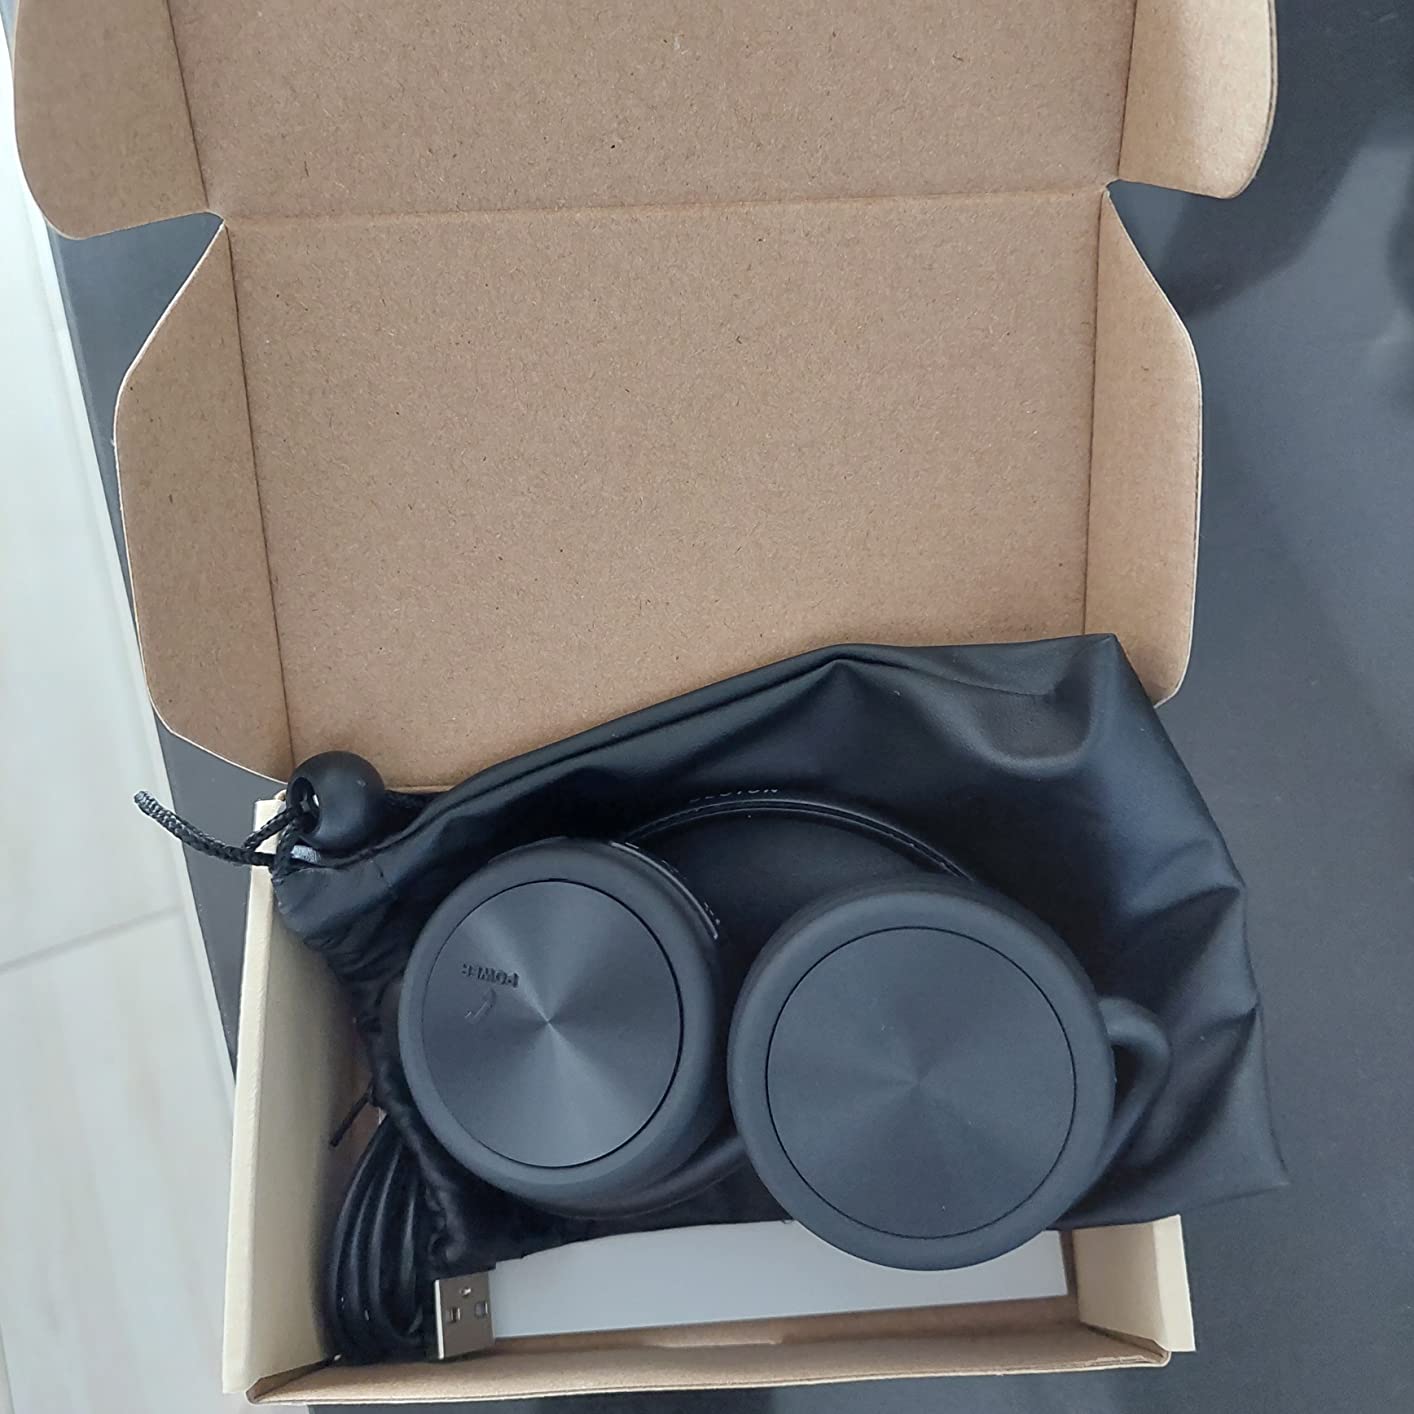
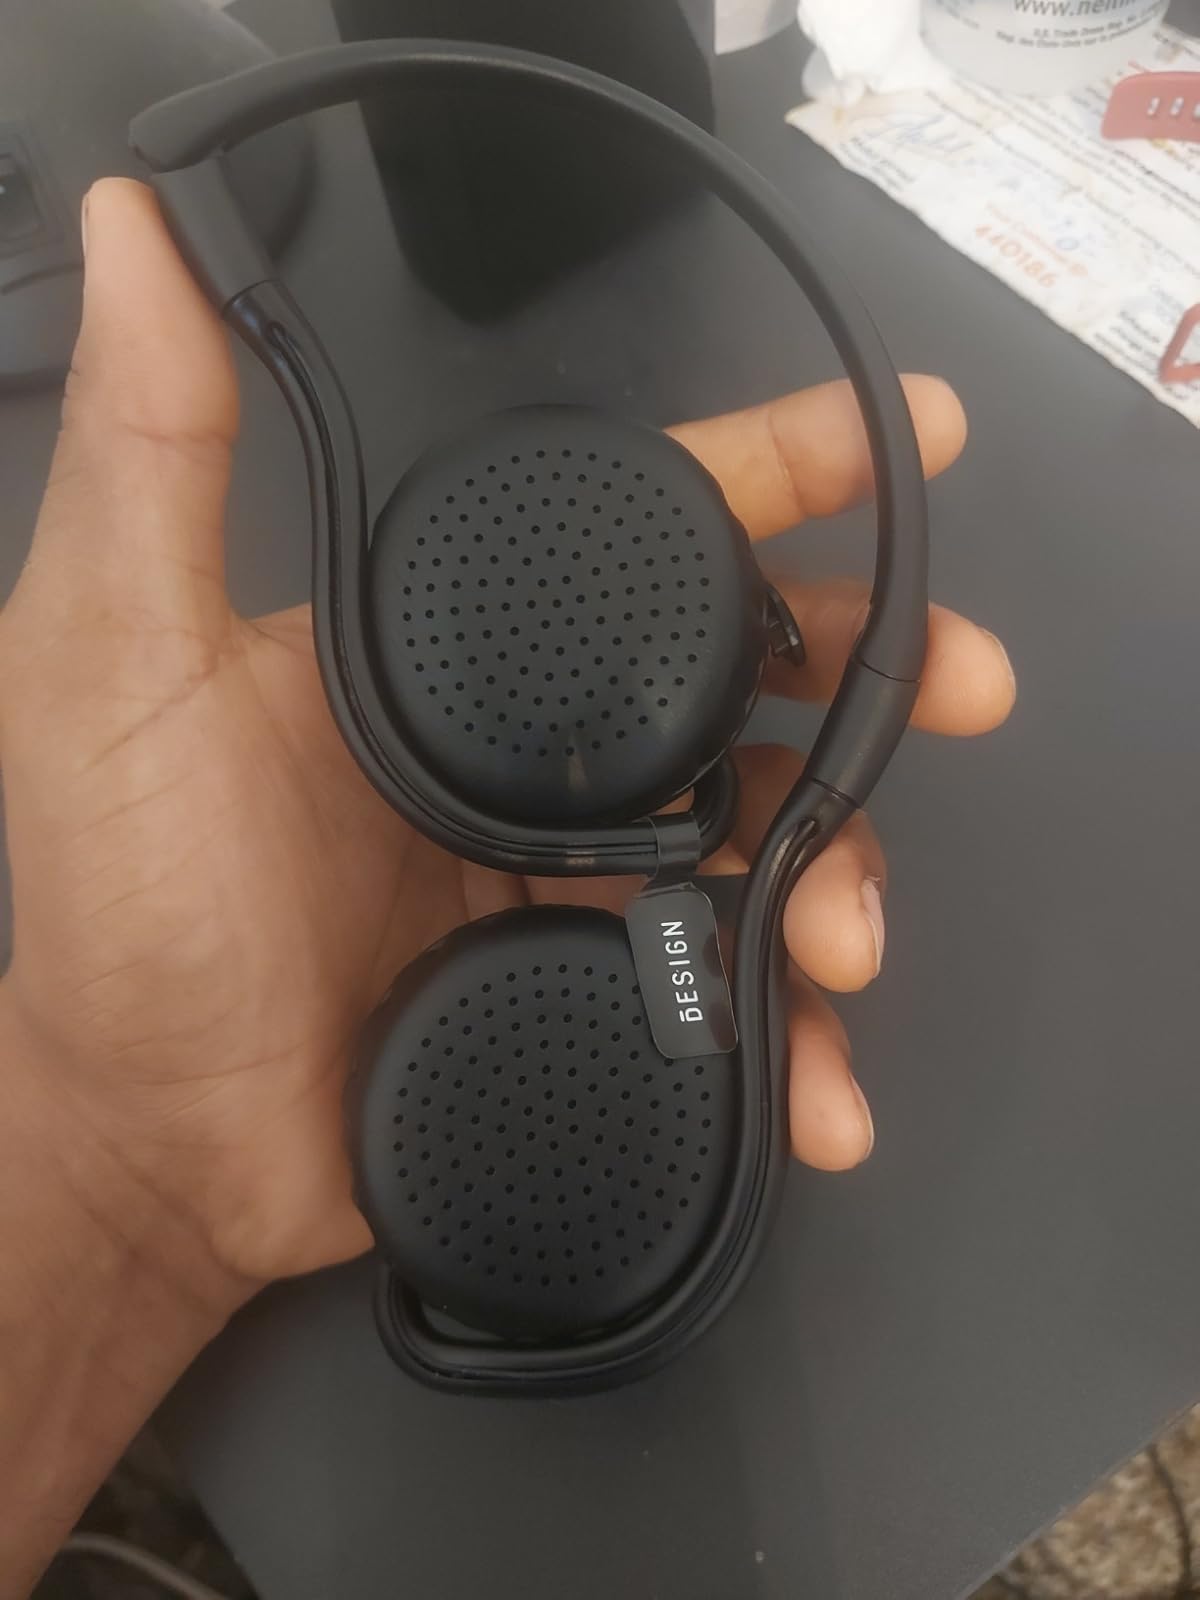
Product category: headphones
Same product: yes